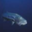
Label: whale